Campus of Virginia Tech

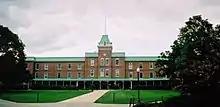
Lane Hall was added to the National Register of Historic Places in 2015.

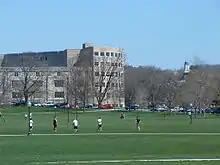
"The Drillfield" looking towards Newman Library

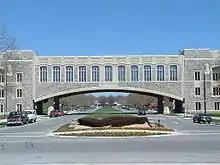
Torgersen Bridge on Alumni Mall

Work began on the Joseph F. Ware, Jr. Advanced Engineering Lab (Ware Lab) in 1997, in a collaboration of Joseph F. Ware, Jr., his wife Jennifer "Jenna" Ware, MSW, LCSW, ATP/CFI, and Hayden Griffin, Ph.D. of Virginia Tech., and the Ware Lab was opened September 4, 1998. The Lab is named after its founder and 1937 Mechanical Engineering Alumnus Joseph F. Ware, Jr. As a part of the College of Engineering, the Ware Lab is home to many student-based research and design projects. Focused on a hands-on-learning environment, students are encouraged to participate in these projects as early as their freshman year. The Klages Machine Shop is also located within the Ware Lab and is equipped with various machine tools used for project manufacturing, including two Numerical Control (CNC) Machines. The lab is home to such notable teams as the Hybrid Electric Vehicle Team, Formula SAE (VT Motorsports), BOLT all electric motorcycle team and the Baja SAE team. Other teams in the lab include AISC Steel Bridge (SBT), Design Build Fly (DBF), and the Autonomous Aerial Vehicle Team (AAVT).